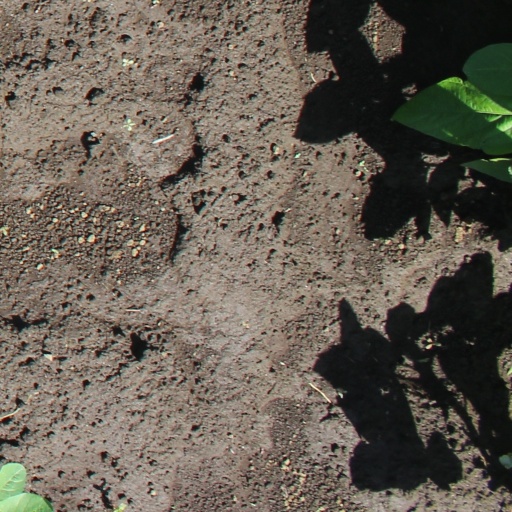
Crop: soybean